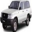
Label: automobile